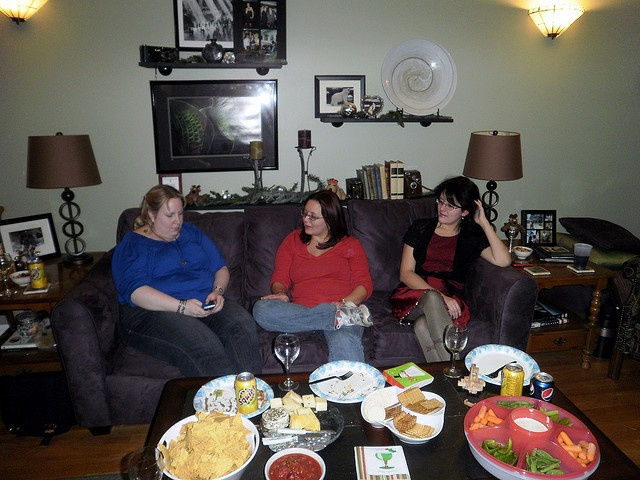
The people are on the couch talking together
The people are sitting on a couch with food around them.
Three woman sitting on a couch behind a table with food on it.
People are sitting on a couch and eating food.
A group of three women sitting on top of a couch.